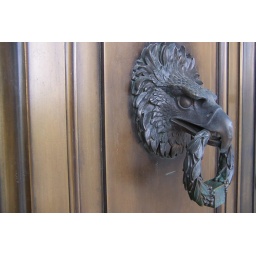
The Daughters of the American Revolution building had these door knockers all around it. They are obviously completely fabulous.